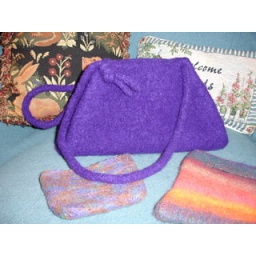
Great bag to embellish!13&amp;quot; base by 8 1/2&amp;quot; high